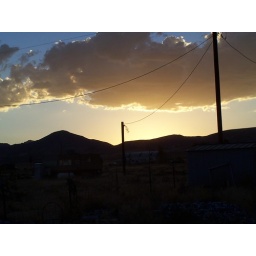
The yellow hue is drawn from several forest fires we had in the area at the time.